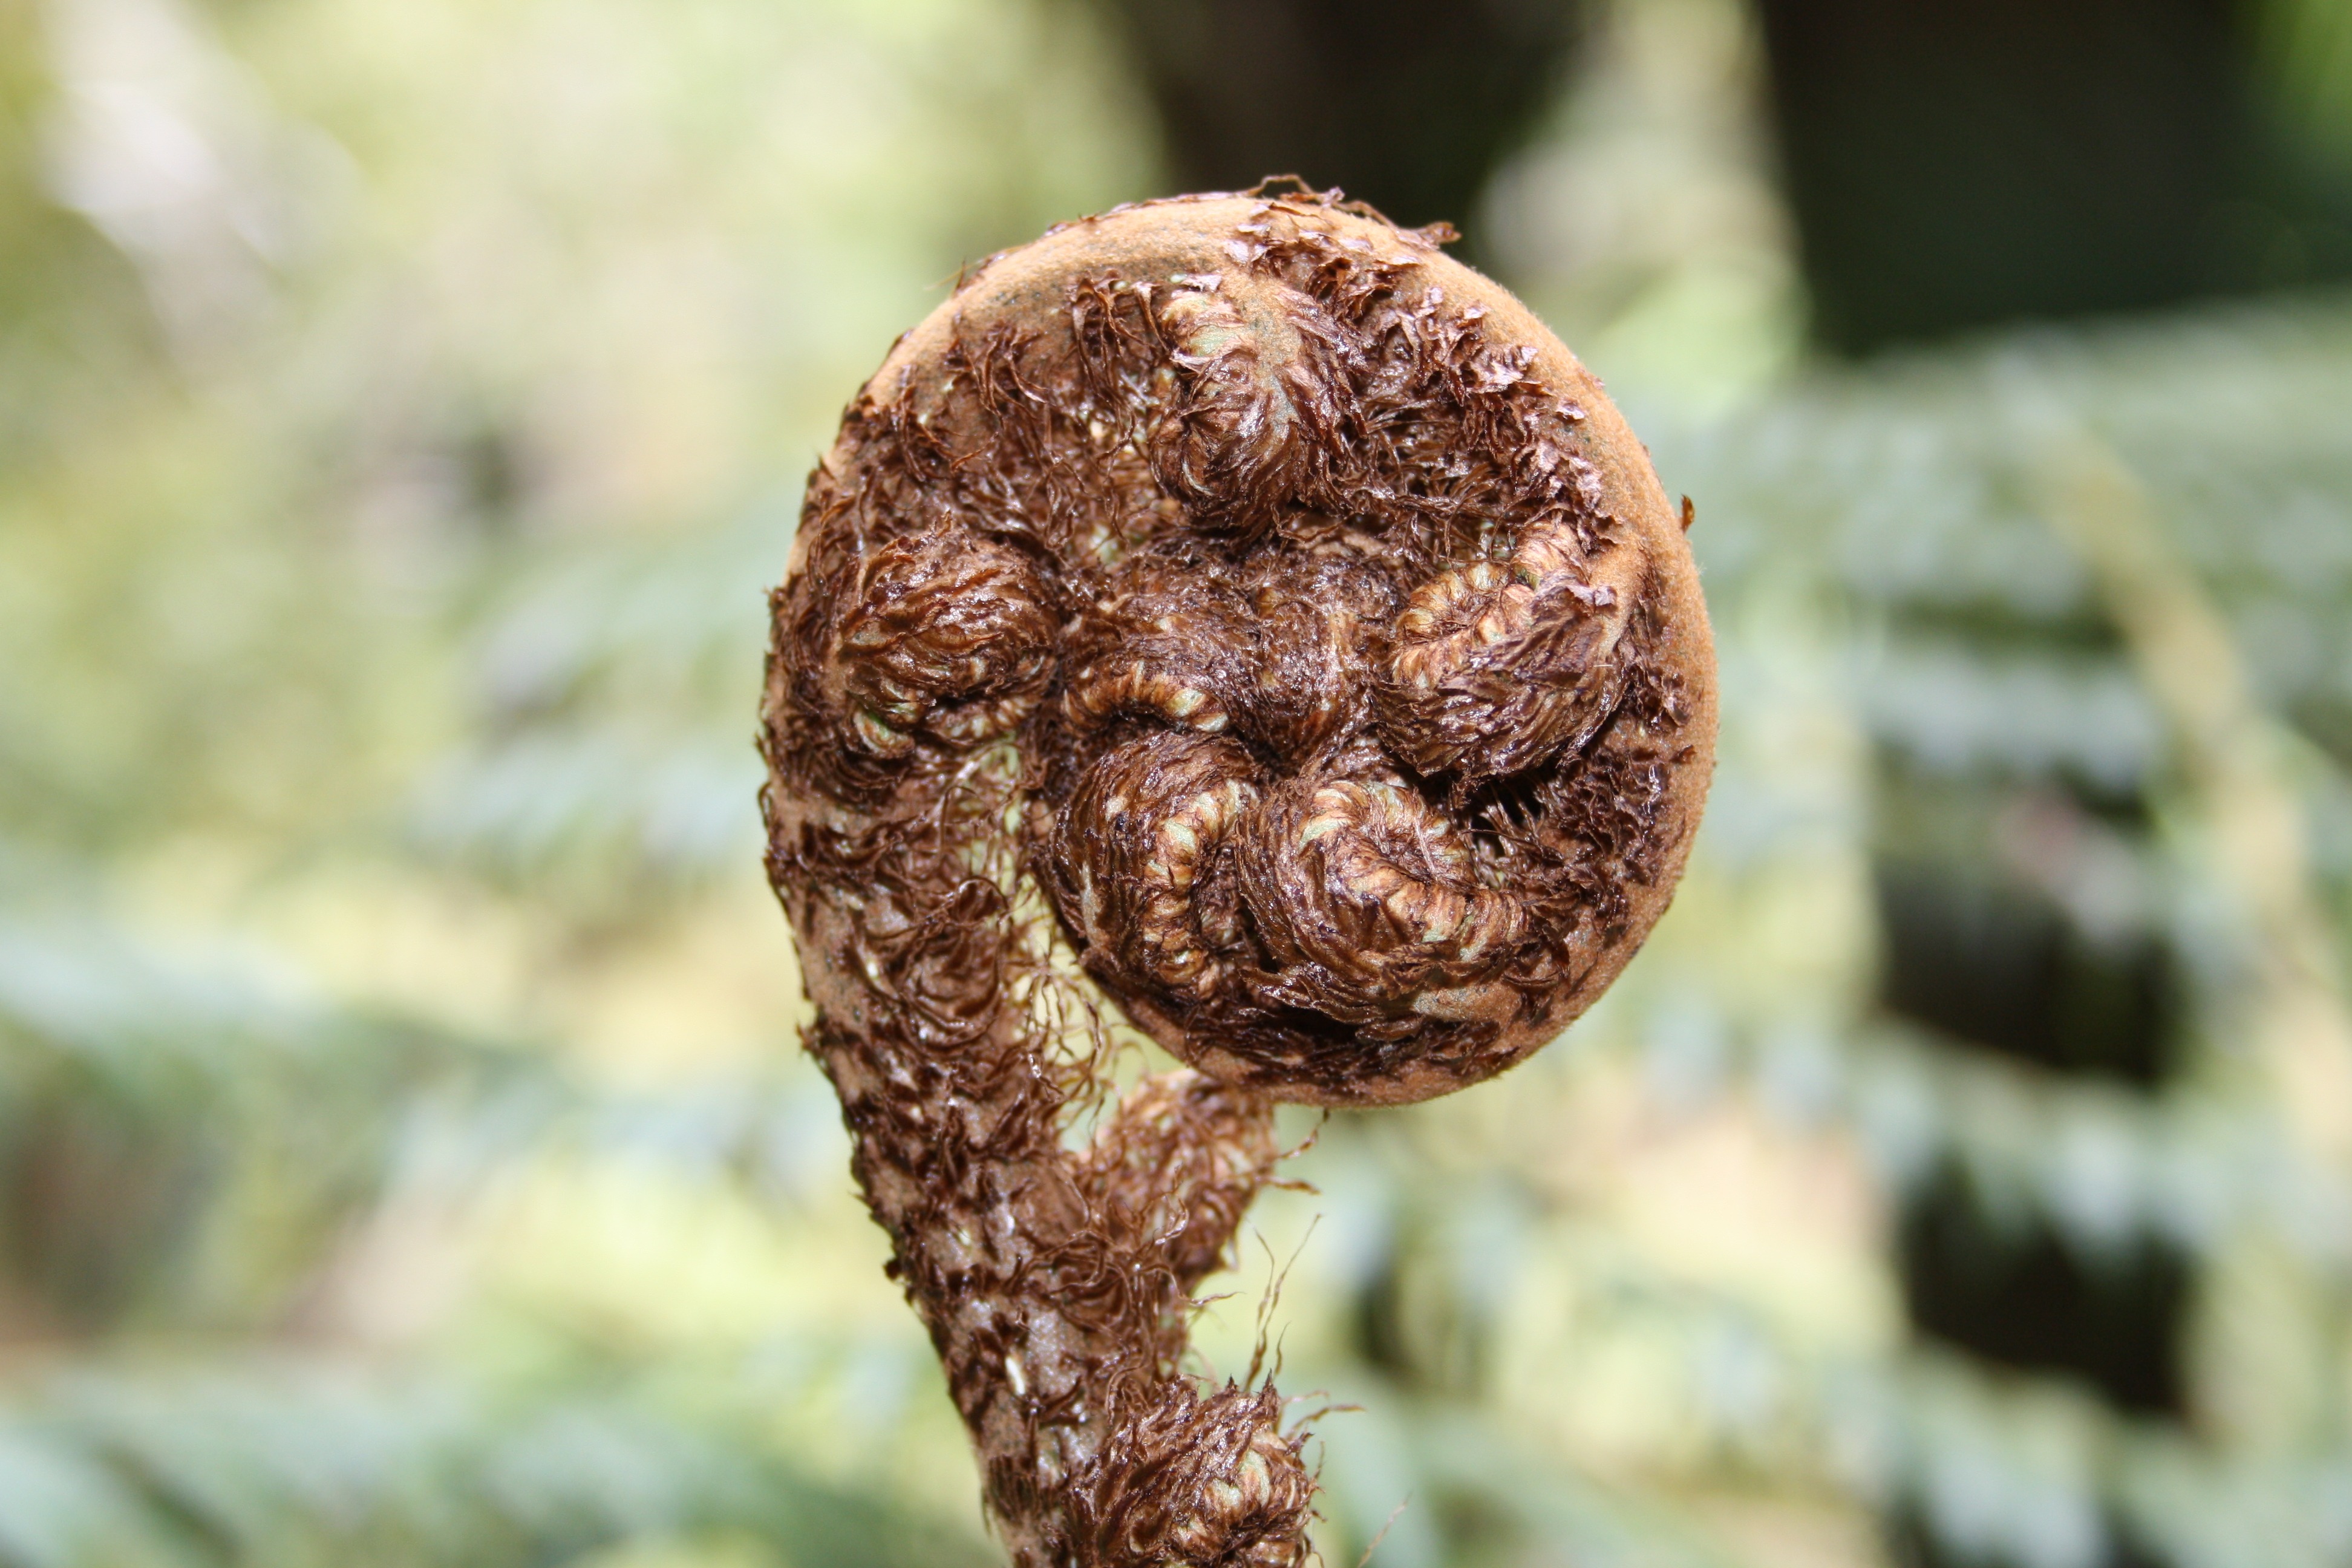
tree, nature, plant, leaf, flower, trunk, foliage, produce, macro, soil, mushroom, flora, fern, frond, close up, fungus, new zealand, auckland, macro photography, edible mushroom, medicinal mushroom, agaricomycetes, silver fern